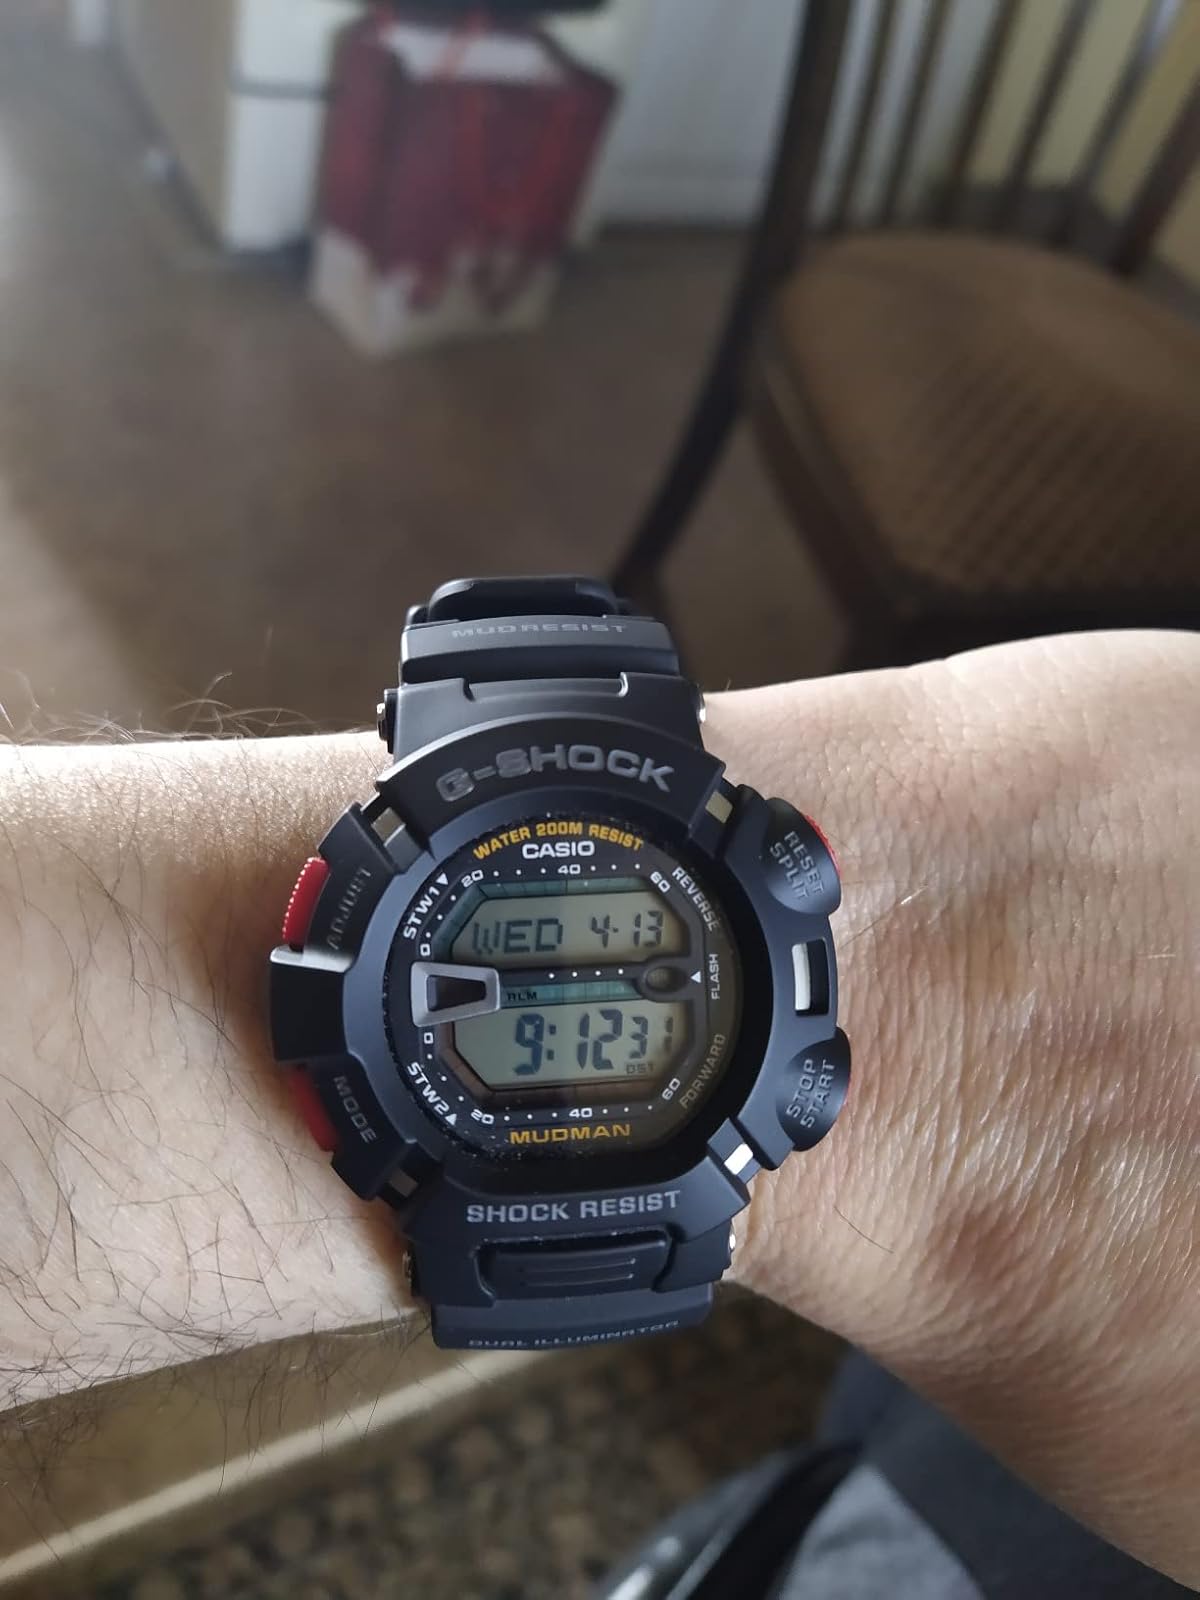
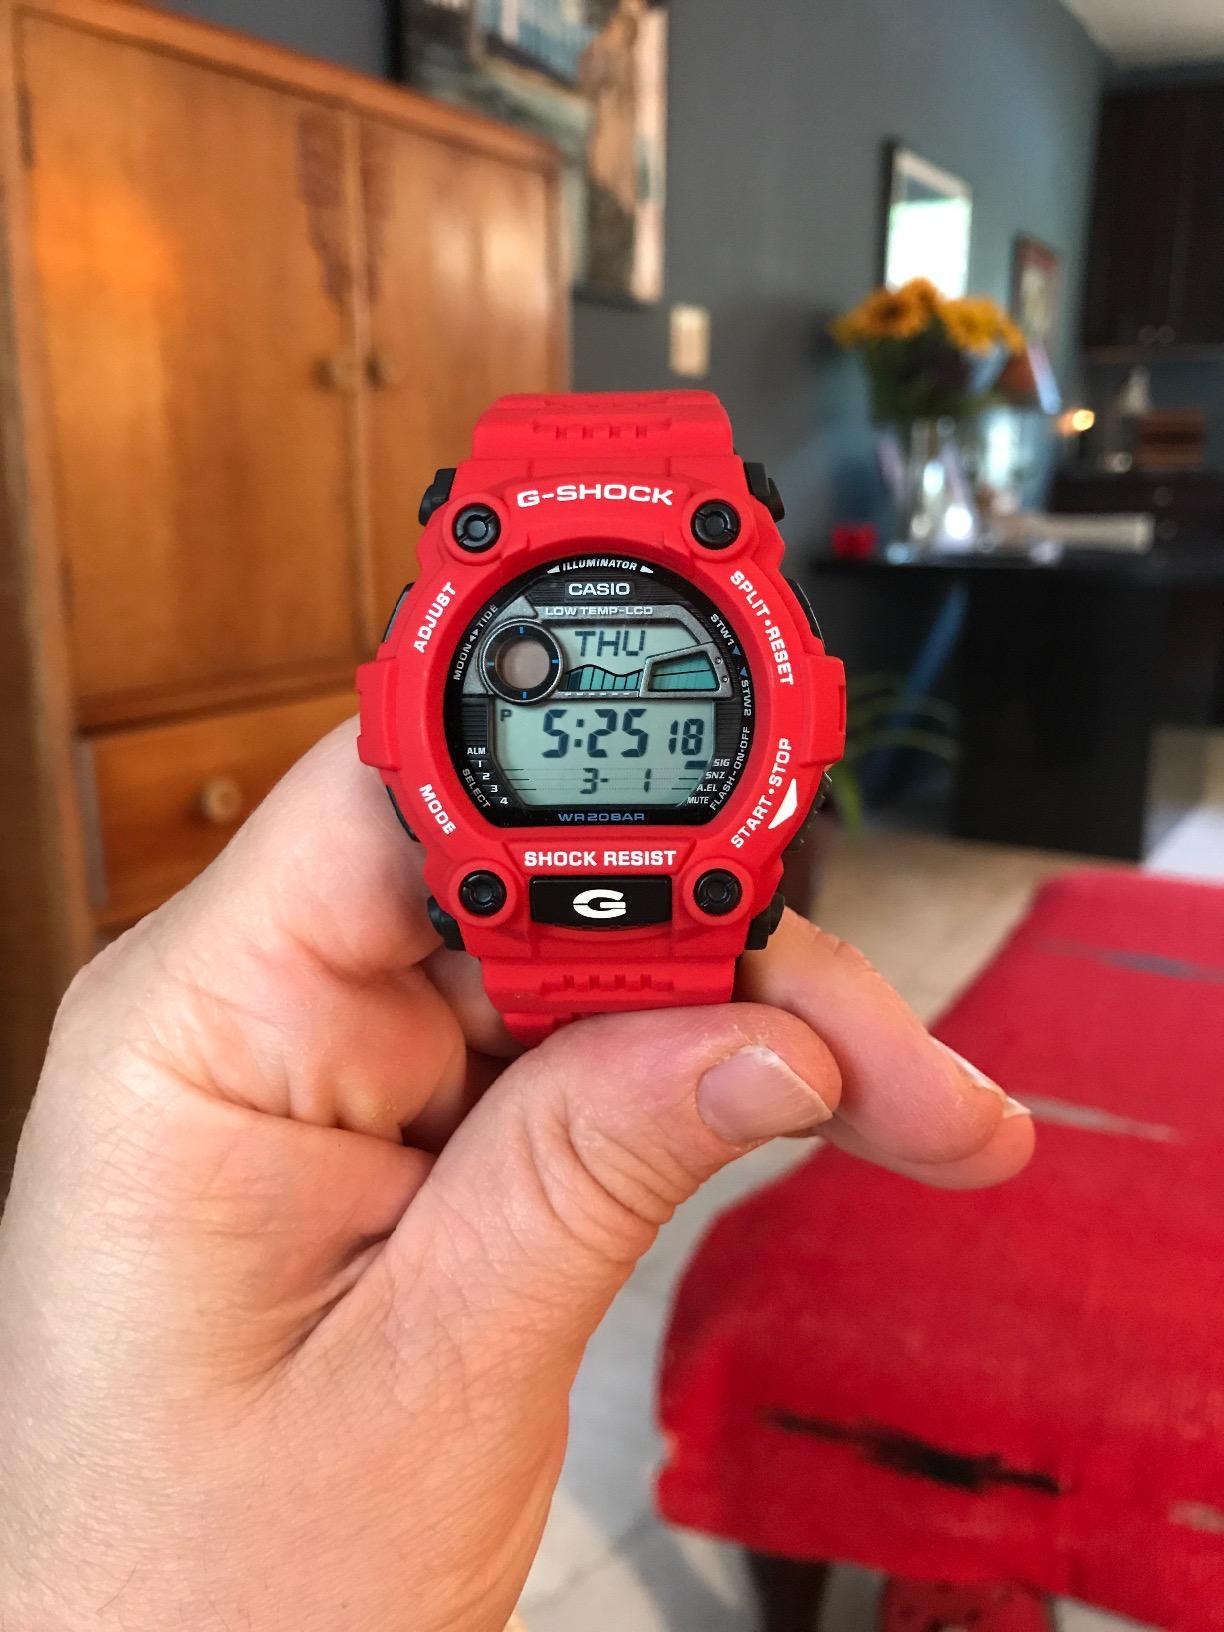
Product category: accessories_watch
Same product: no